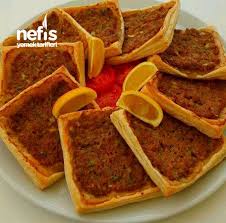
Yemek: lahmacun